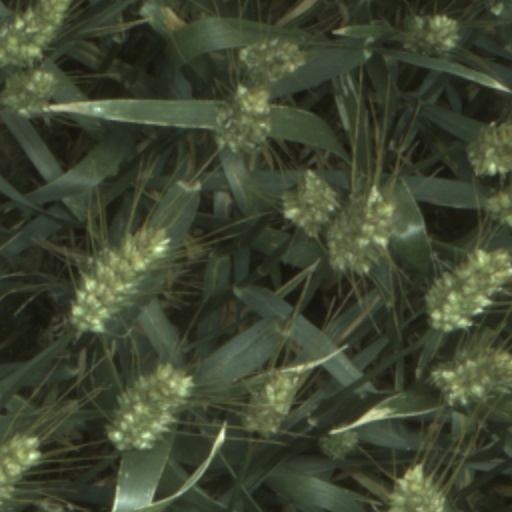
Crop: wheat